Iraqi Armenians

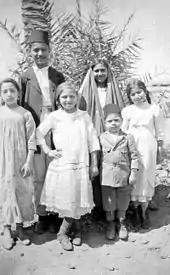
Armenian children in Baghdad, 1918

The history of Armenians in Iraq is documented since late Babylonian times. However, the general roots of the contemporary Armenian community in Iraq can be largely traced to Shah Abbas's forced relocation of the Armenians to Iran in 1604, some of whom subsequently moved on to settle in Iraq. A further 25,000 Armenians arrived in Iraq during the early twentieth century as they fled the persecution of the Armenian genocide. They established schools, athletic and cultural clubs, and political and religious institutions in urban centers across the breadth of Iraq.